Portsmouth F.C. (basketball)

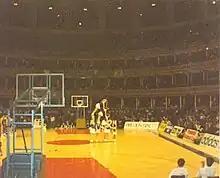
Portsmouth's cheerleaders form a pyramid during a time-out against Kingston, 15 December 1986

Irish's first shot bounced twice on the rim, players of both sides fought for the rebound and eventually Clark pawed the ball to safety as the buzzer sounded. The Portsmouth players disappeared straight out of the arena as the Kingston contingent celebrated on their court.